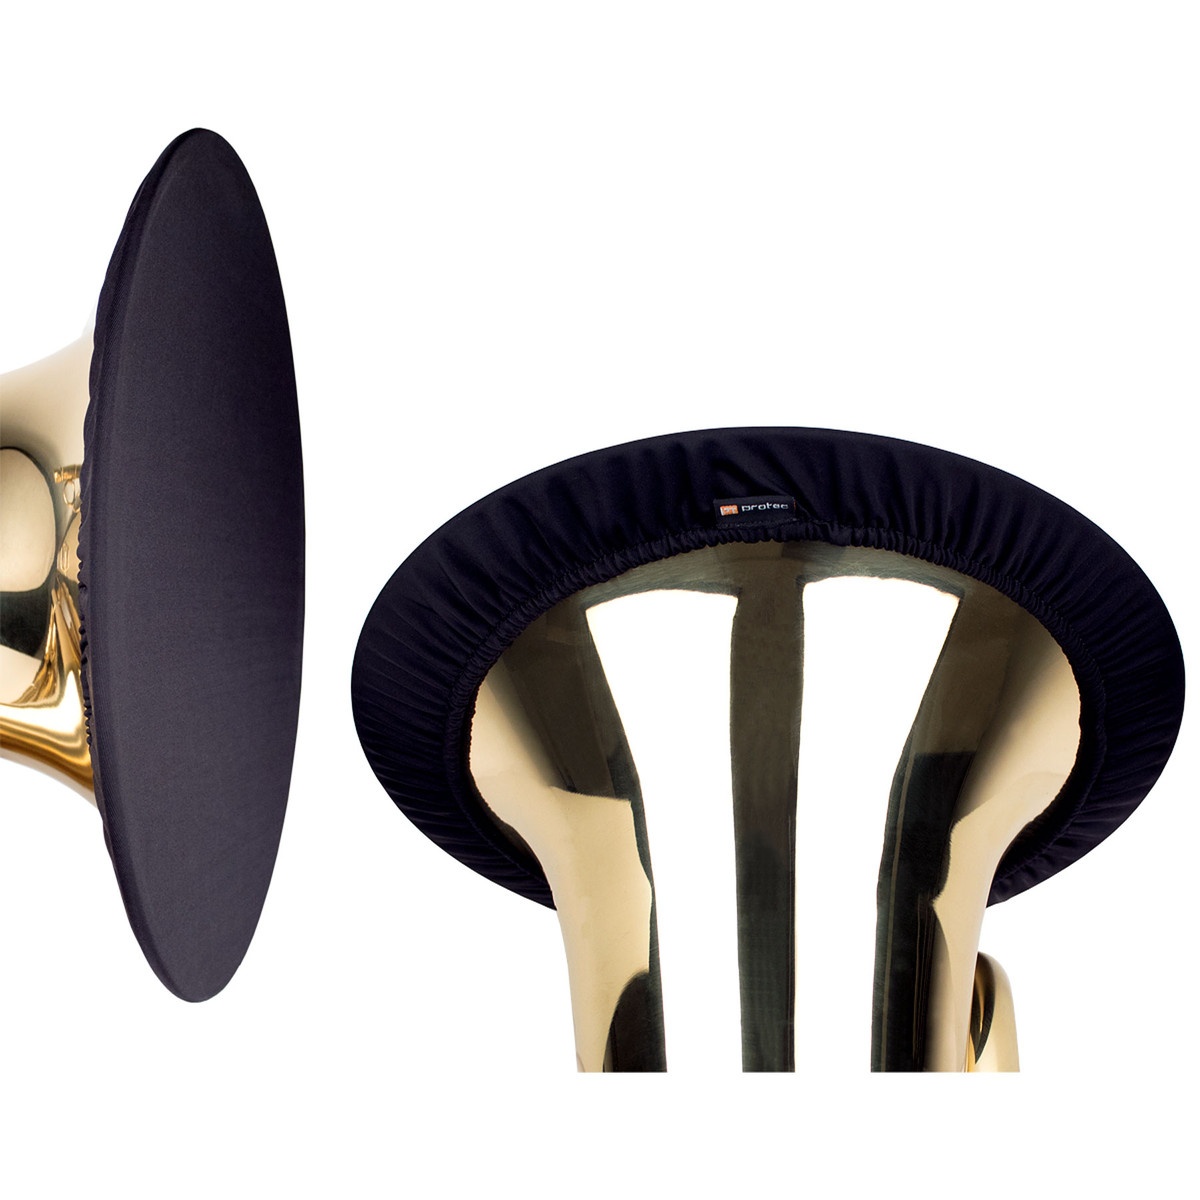
Protec A329 Instrument Bell Cover, Size 18 - 20" (457 - 508mm) Diameter. Ideal for Tuba and Other Larger Bells.
Brand: Protec
Play it, don't spray it! Ideal for Tuba and Other Larger Bells. Protec bell covers are available in different sizes; measure your bell to determine the best size cover. Protec bell covers feature a clean professional look and is double-layered to help slow the spread of aerosols. Excellent playability and easily goes over the bell. To clean, simply hand wash and air dry. Disclaimer: These are non-medical grade bell covers and make no medical claims to prevent the spread of any diseases or viruses. Double-layer fabric protection Helps slow the spread of aerosols Excellent playability & easily goes over the bell Washable and Reusable / Non-medical grade fabric SPECS Size: 18 - 20" (457 - 508mm) Diameter Ideal for Marching Tuba and Other Larger Bells. Measure your bell to determine the best size cover.
Category: Arts & Entertainment > Hobbies & Creative Arts > Musical Instrument & Orchestra Accessories > Brass Instrument Accessories > Brass Instrument Care & Cleaning > Brass Instrument Guards > Bell Guards